Normand Dube Aerocruiser

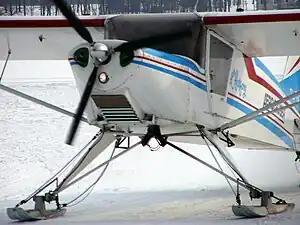
Norman Dube Aerocruiser on straight skis

The Normand Dube Aerocruiser is a Canadian single-engined, two-seat bushplane designed by Normand Dube and supplied as a kit for homebuilding by Aviation Normand Dube of Sainte-Anne-des-Plaines, Quebec.